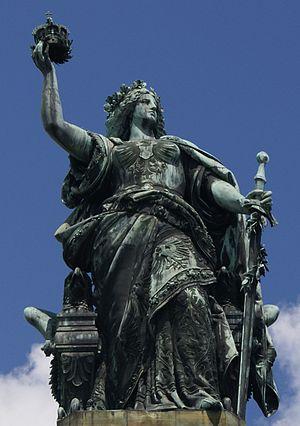
Cet article recense les statues les plus hautes actuellement érigées.
La fonderie royale de Munich est une fonderie d'art coulant exclusivement du bronze qui exista entre 1822 et 1931. Beaucoup de statues de Munich et de ses environs y ont été réalisées.
Germania était considérée, en particulier au XIXᵉ siècle, comme la personnification de la nation allemande, de la Germanie.